Film poster

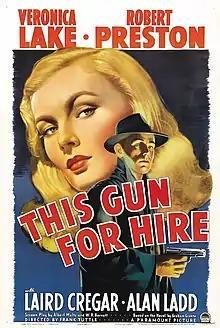
One-sheet film poster for "This Gun for Hire" (1942)

A film poster is a poster used to promote and advertise a film primarily to persuade paying customers into a theater to see it. Studios often print several posters that vary in size and content for various domestic and international markets. They normally contain an image with text. Today's posters often feature printed likenesses of the main actors. Prior to the 1980s, illustrations instead of photos were far more common. The text on film posters usually contains the film title in large lettering and often the names of the main actors. It may also include a tagline, the name of the director, names of characters, the release date, and other pertinent details to inform prospective viewers about the film.